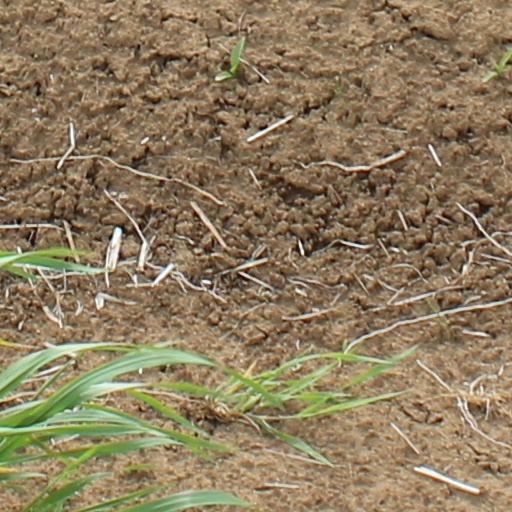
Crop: wheat